William Faulkner

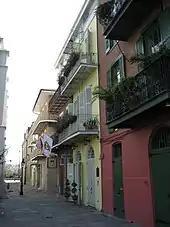
During part of his time in New Orleans, Faulkner lived in a house in the French Quarter (pictured center yellow).

On January 4, 1919, he was discharged as a Private (II Class) due to end the of the War, having served 179 days. Despite claiming so in his letters, Faulkner did not receive cockpit training or ever fly. Returning to Oxford in December 1918, Faulkner told acquaintances false war-stories and even faked a war wound.